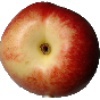
Label: Nectarine 1